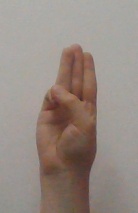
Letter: thaa